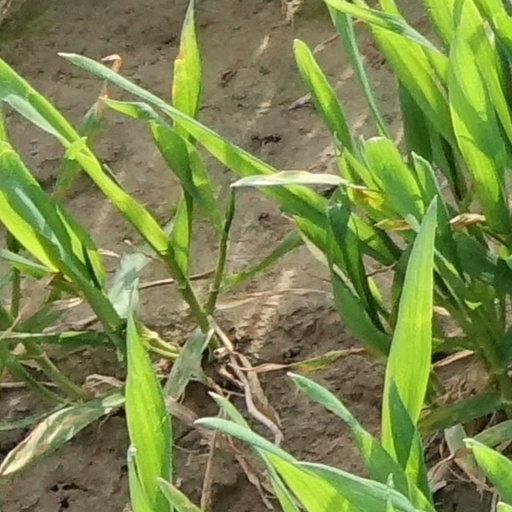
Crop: wheat